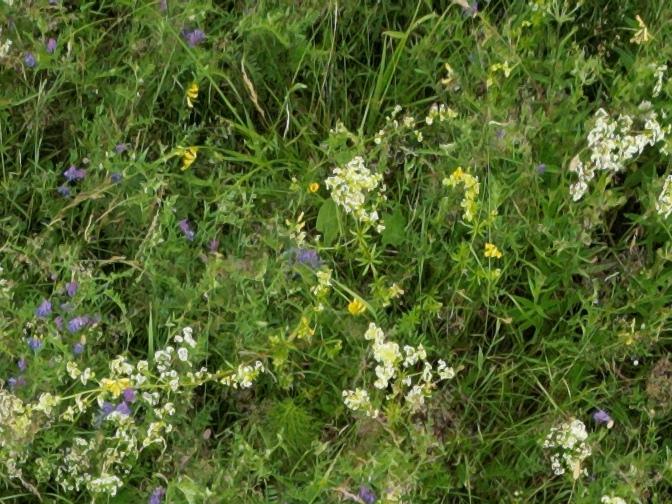
Flowers visible: yarrow flowers, yarrow flowers, yarrow flowers, yarrow flowers, yarrow flowers, yarrow flowers